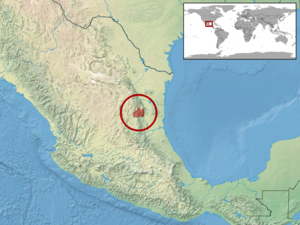
Xenosaurus platyceps est une espèce de sauriens de la famille des Xenosauridae.